Sandakšatru

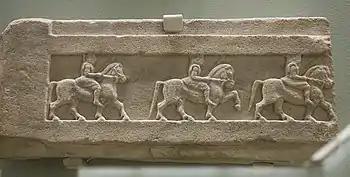
A relief depicting mounted Lydian warriors on slab of marble from a tomb.

The power of the Cimmerians eventually dwindled quickly after Tugdammi's death. Soon after these Cimmerian attacks on Lydia, with Assyrian approval and in alliance with the Lydians, the Assyrians' Scythian allies under their king Madyes entered Anatolia. They expelled the Treres from Asia Minor and defeated the Cimmerians so that they no longer constituted a threat again. Following this, the Scythians extended their domination to Central Anatolia until they were themselves expelled by the Medes from Western Asia in the 600s BC. This final defeat of the Cimmerians was carried out by the joint forces of Madyes, whom Strabo credits with expelling the Treres and Cimmerians from Asia Minor, and of Sadyattes’s son, Ardys’s grandson, and Gyges's great-grandson, the king Alyattes of Lydia, whom Herodotus of Halicarnassus and Polyaenus claim finally defeated the Cimmerians.